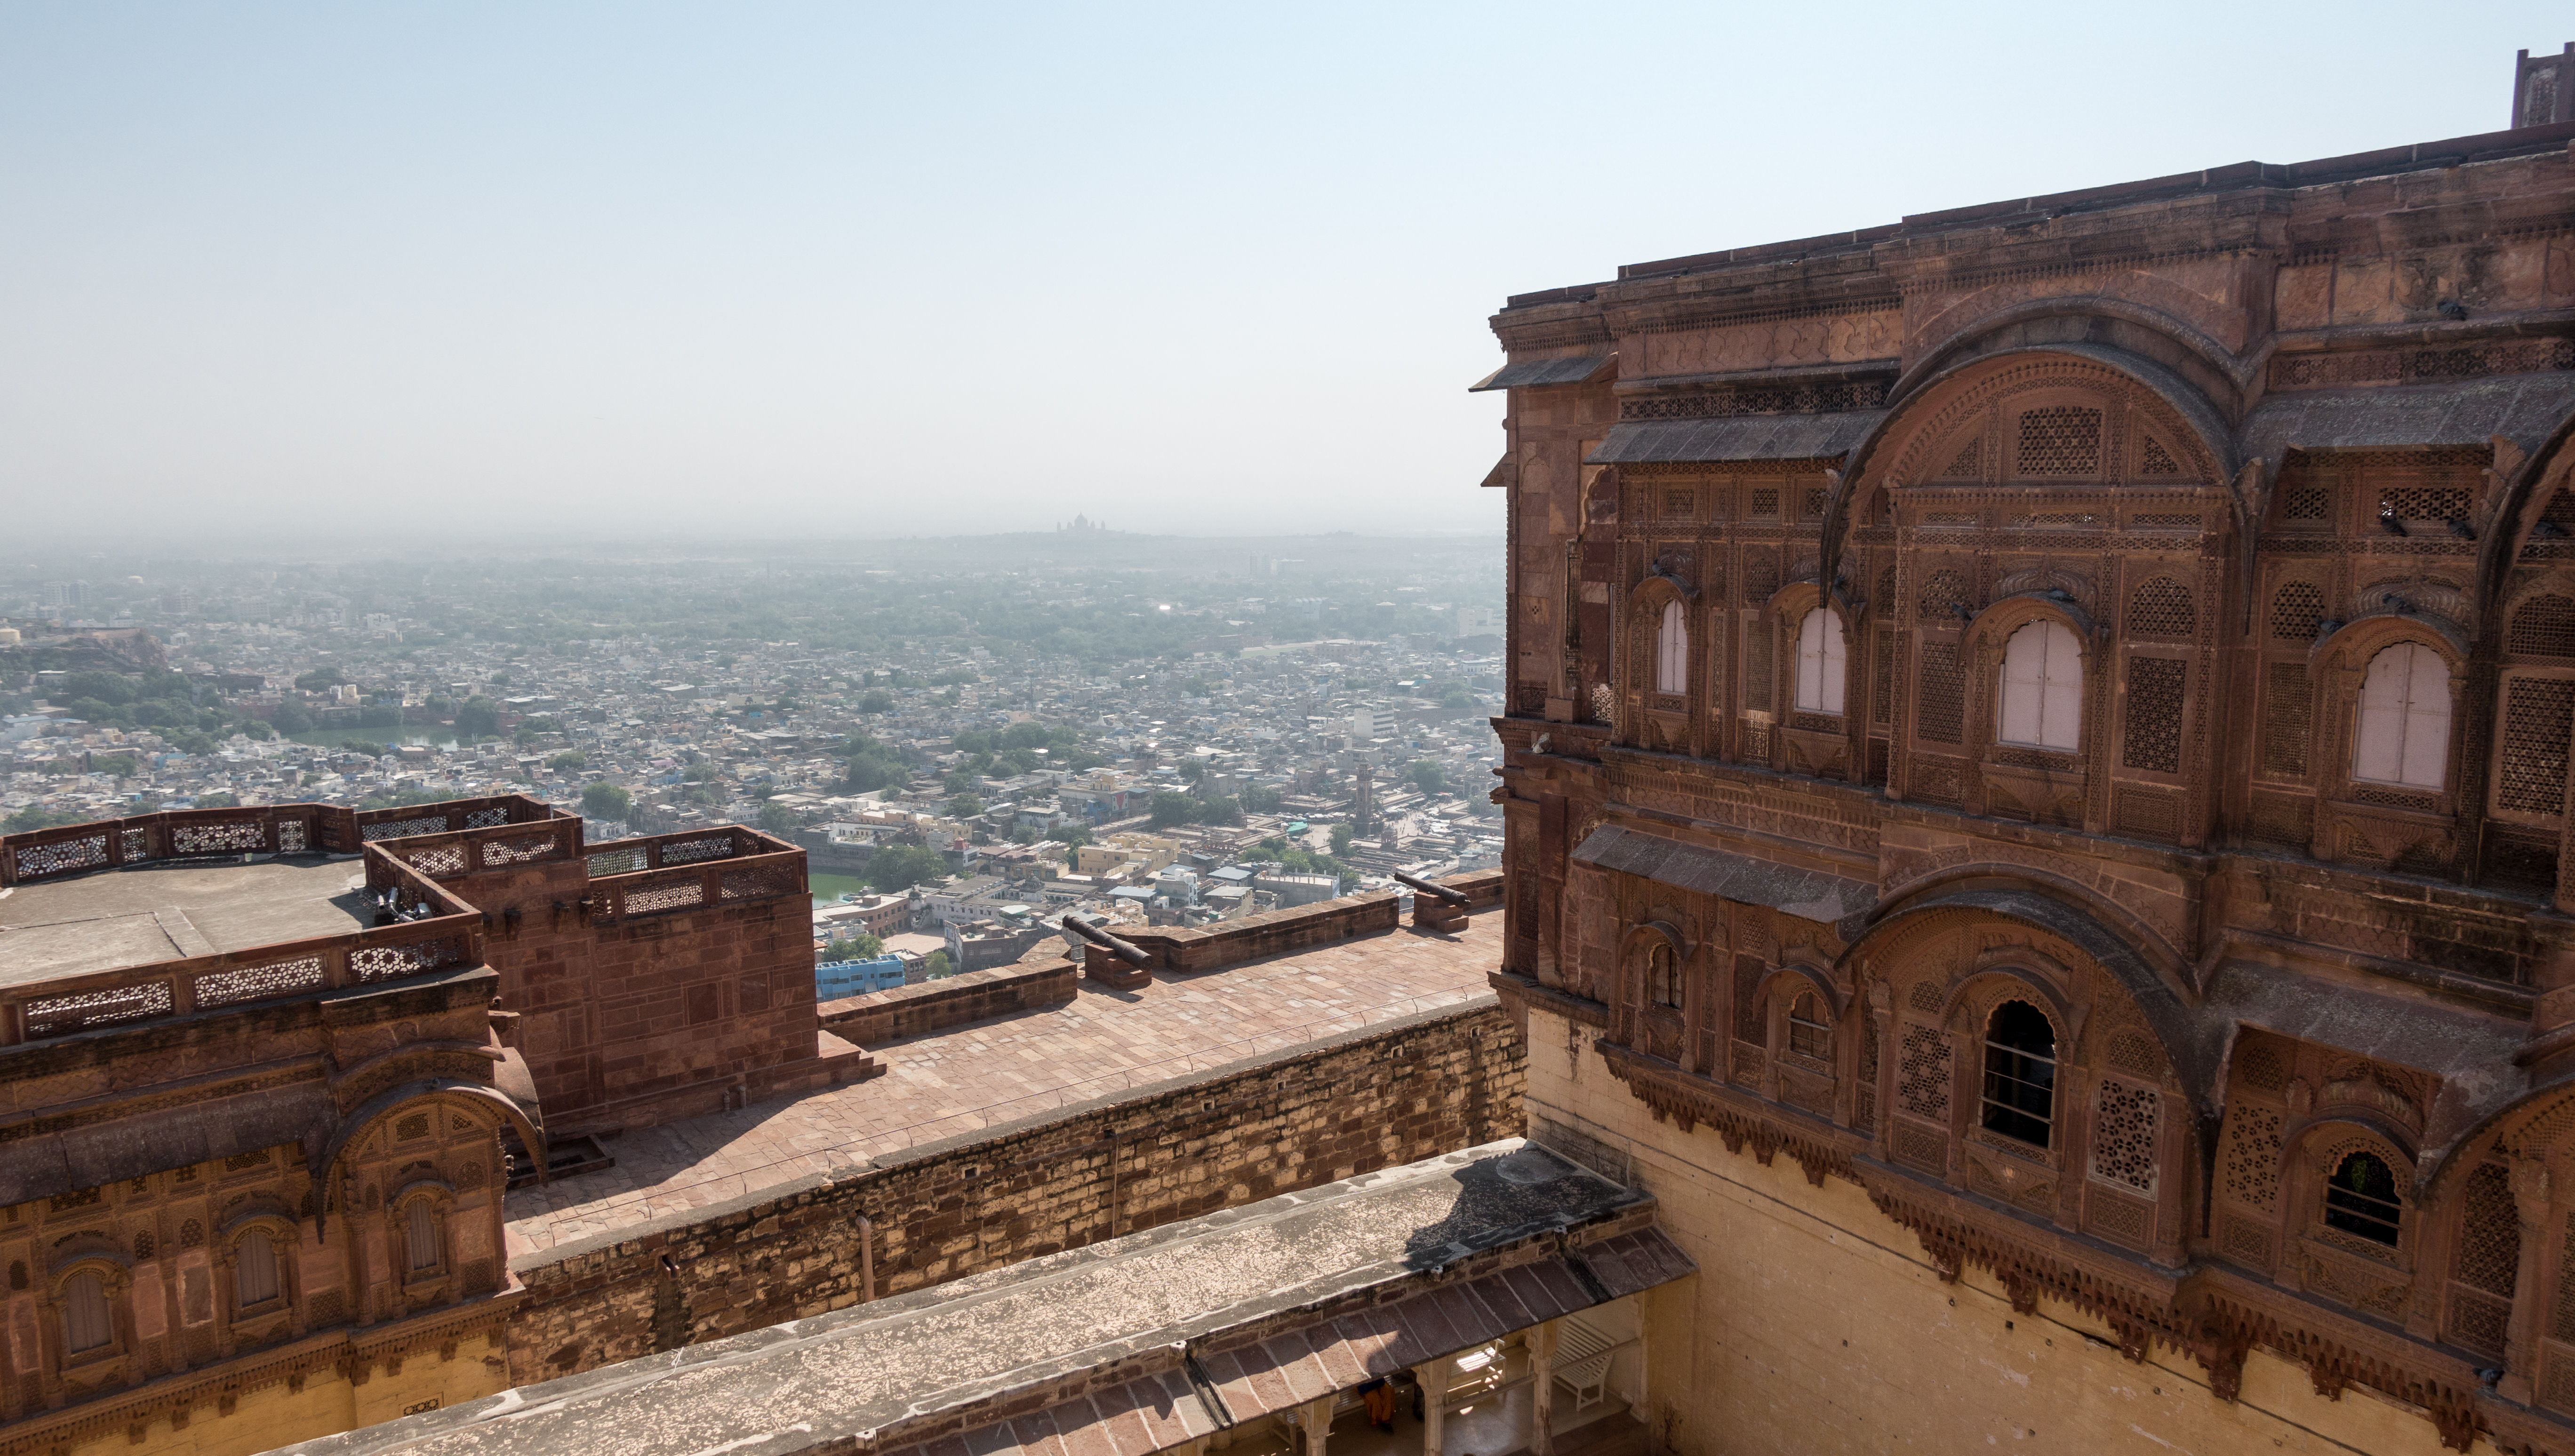
aged, ancient, architecture, building, castle, facade, fort, fortress, heritage, historic, historical, india, indian, jodhpur, masterpiece, mehrangarh, mehrangarh fort, old, rajasthan, stone, street, tour, tourism, touristic, travel, trip, vacation, weathered, historic site, ancient history, sky, history, archaeological site, tourist attraction, fortification, ruins, city, roof, ancient rome, palace